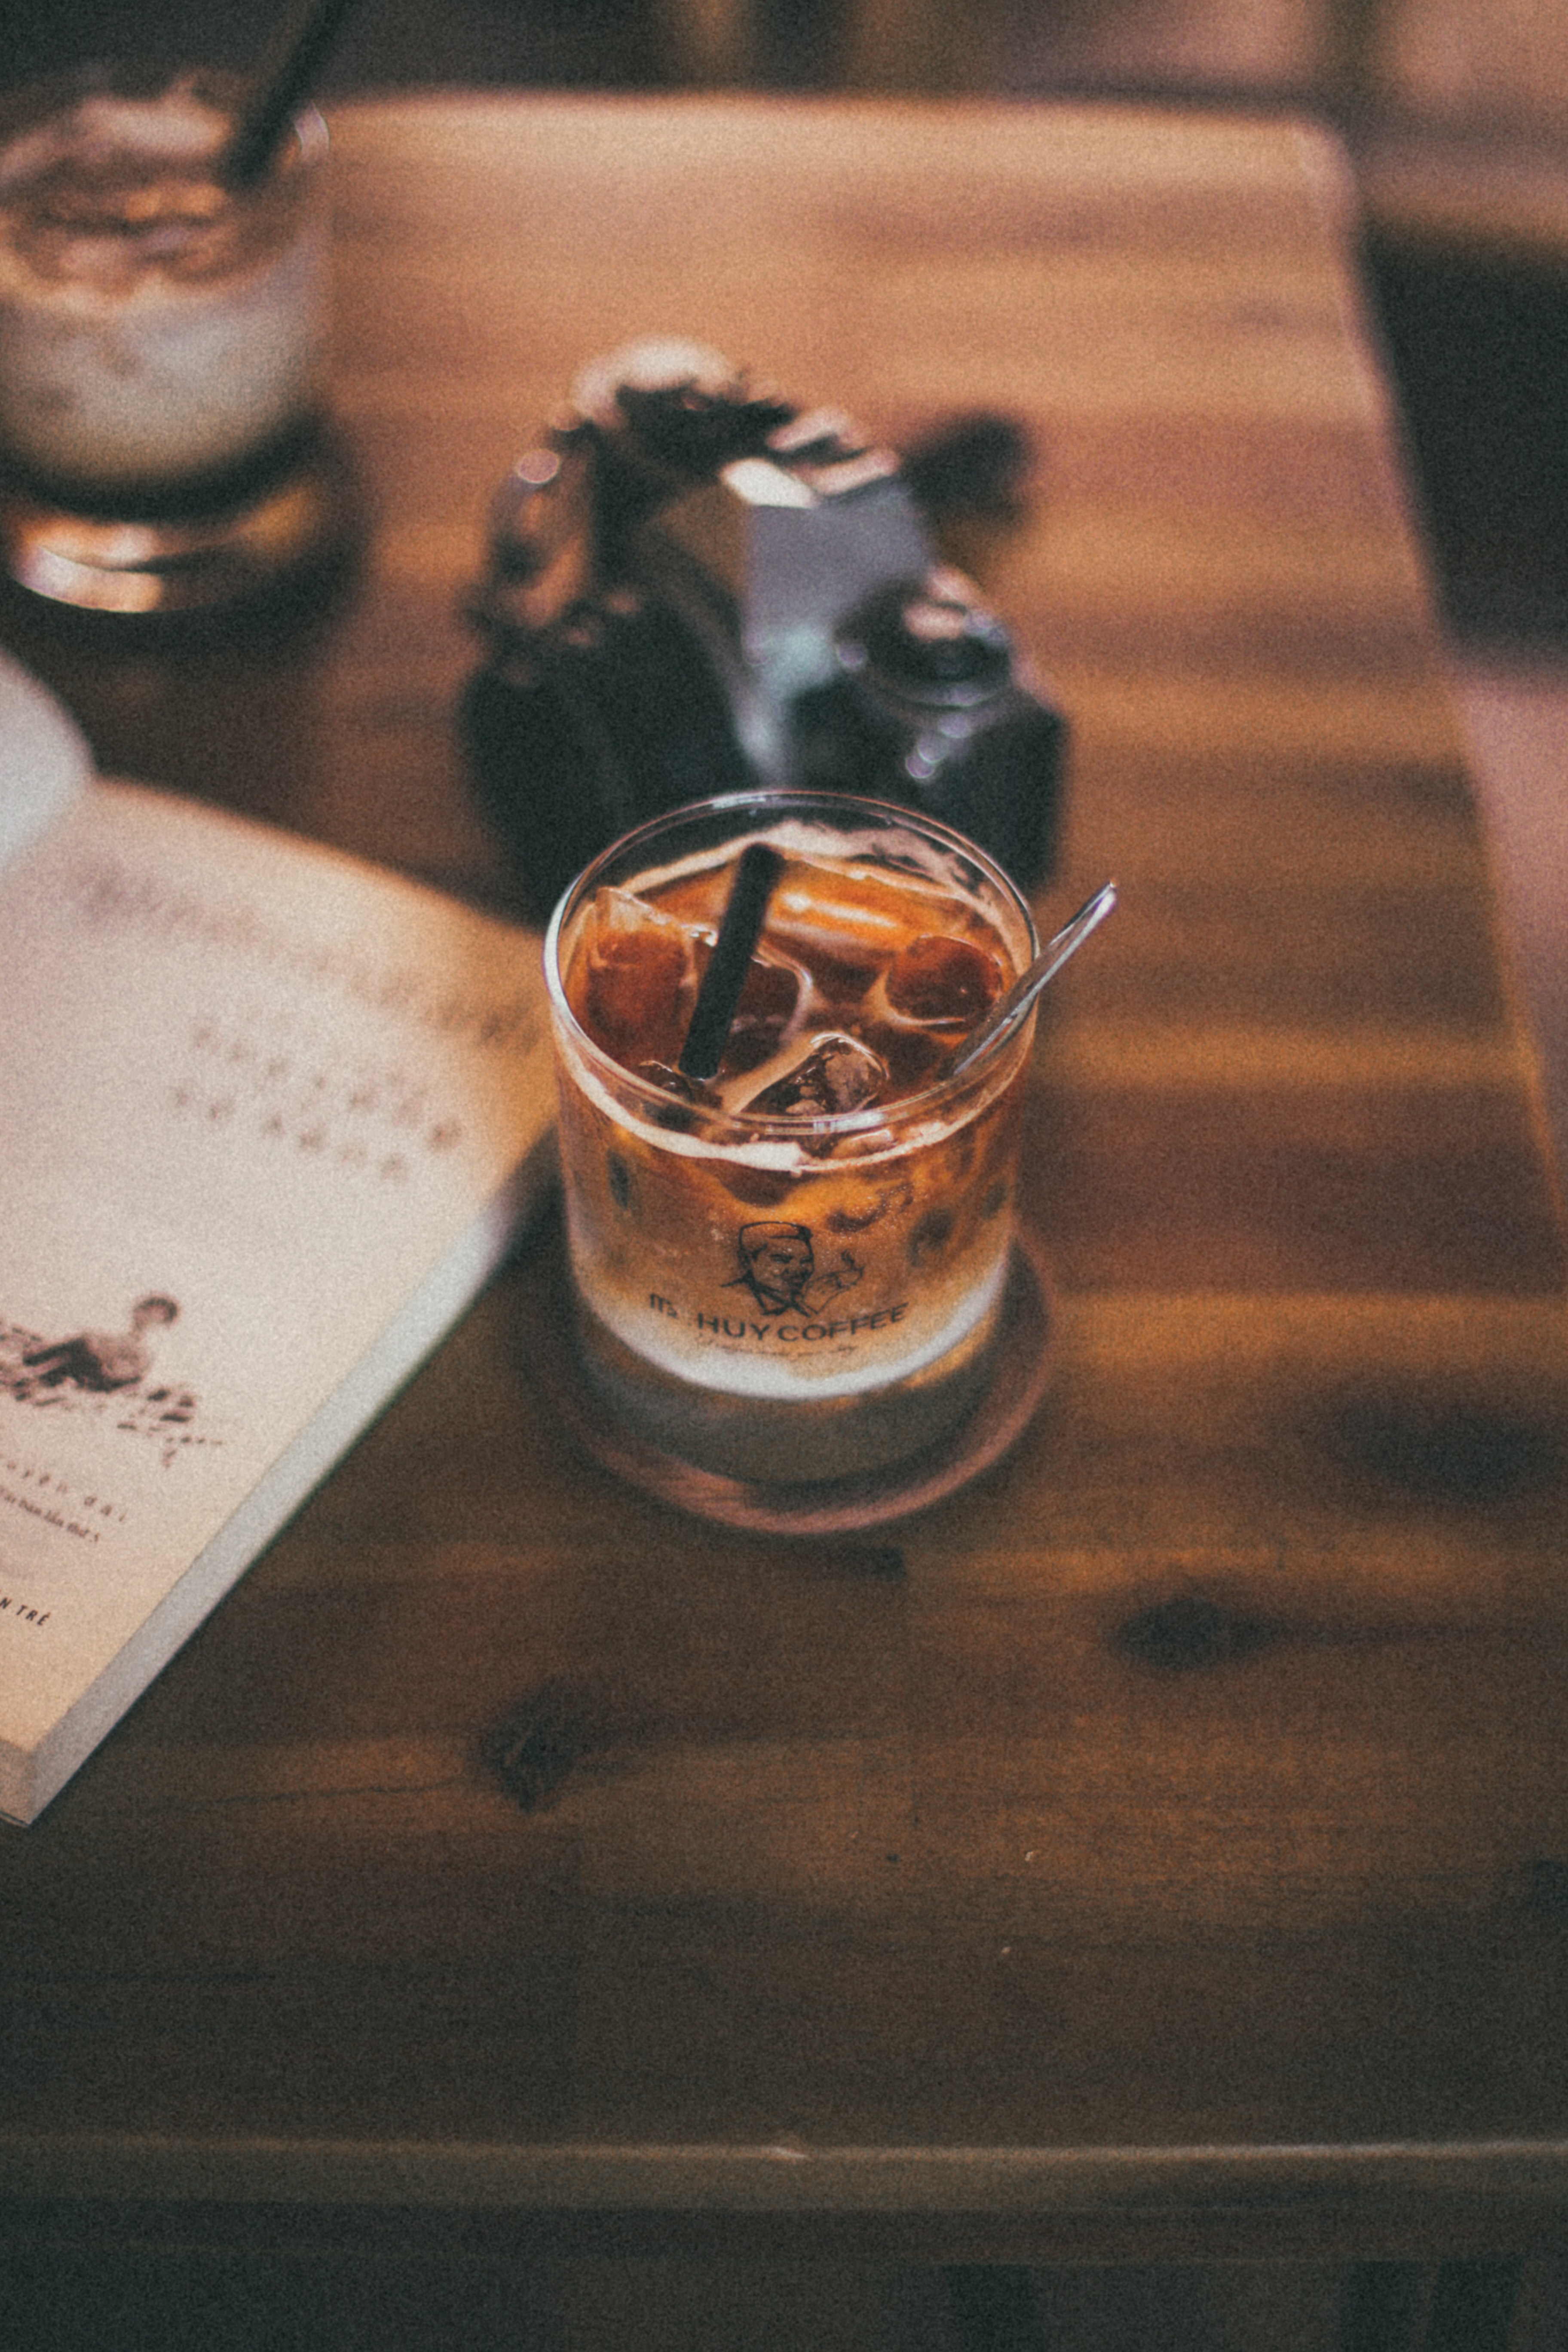
drink, table, alcohol, liqueur, glass, drinkware